Islamabad Football Association

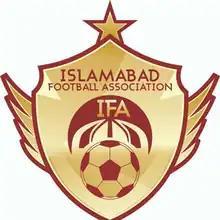
Logo from 2018 onwards

The Islamabad Football Association (IFA) is the regional governing body of :association football and futsal in Islamabad, Pakistan. Its headquarters are located in Jinnah Sports Stadium. IFA is responsible for the organization and governance of football's major regional tournaments in Islamabad region including IFA 'A' and 'B' Division Leagues, the Jashan-i-Azadi Football Tournament, and the Islamabad Challenge Cup. It also organizes various Islamabad teams which participate in local and domestic tournaments.